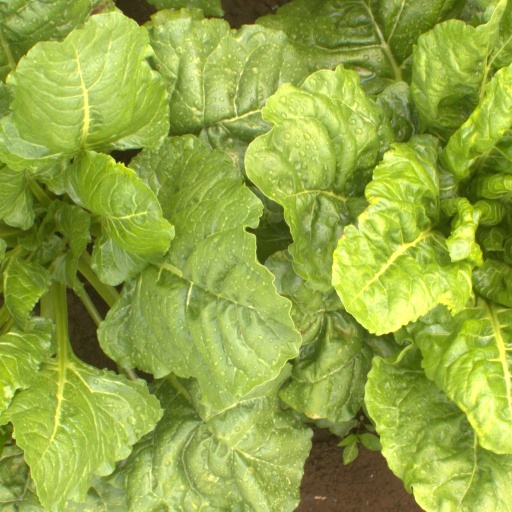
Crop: sugar beet